Bradford Industrial Museum

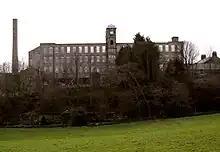
Bradford Industrial Museum from a quarter-mile away, showing size

Moorside Mills was a textile factory built by John Moore in 1875 for worsted spinning which grew into a medium-sized factory employing around 100 people. The mill which was originally steam powered was converted to electricity in the early 20th century. It was bought by Clifford and Arnold Wilson in 1908 who installed a mill engine built by Cole, Marchent and Morley in 1910. The high demand for worsted used for military uniforms during the World War I saw numerous expansions to the factory including the addition of two extra floors and a clock tower which was erected as a war memorial in 1919. In 1929 the mill was sold to W & J Whitehead, who ran the ring spinning machine which is still in the spinning gallery. In 1970 Bradford Council bought the mill and it opened as a museum on 14 December 1974.